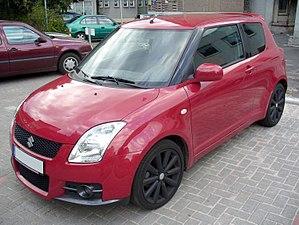
Le marché automobile français a progressé de 3,2 % en 2007 avec 2 064 543 véhicules vendus.